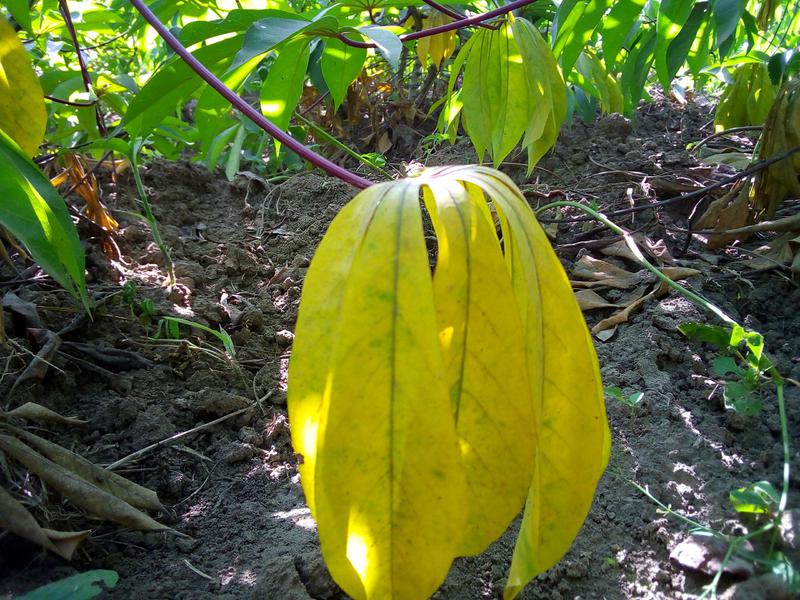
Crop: cassava
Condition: healthy